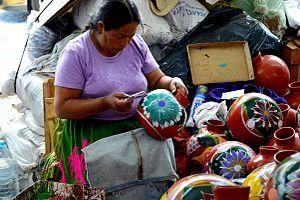
L'artisanat et les arts populaires de l'état de Michoacán est une tradition régionale mexicaine centrée sur l'État de Michoacán, au centre-ouest du Mexique. Ses origines remontent à l'Empire Purépecha, puis aux efforts de Vasco de Quiroga pour organiser et promouvoir le commerce et l'artisanat dans ce qui est aujourd'hui le nord et le nord-est de l'État. L'État dispose d'une grande variété de plus de trente métiers, dont les plus importants sont le travail du bois, de la céramique et du textile. Certains sont plus particuliers à l'État, comme la création d'images religieuses à partir de pâte de tiges de maïs et d'un type de mosaïque faite de paille de blé teintée sur un carton ciré. Bien qu'il existe un soutien aux artisans sous forme de concours, de foires et de marques collectives pour certaines marchandises, l'artisanat du Michoacán n'a pas accès aux marchés, en particulier ceux destinés aux touristes.